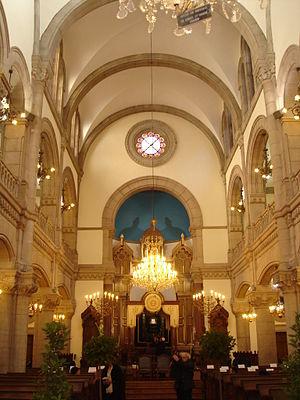
La grande synagogue de Lyon est un édifice cultuel juif situé à Lyon dans la métropole de Lyon, en région Auvergne-Rhône-Alpes.